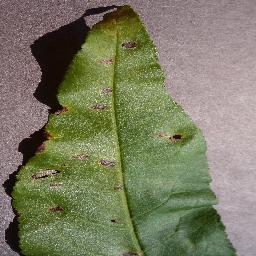
Label: Peach___Bacterial_spot